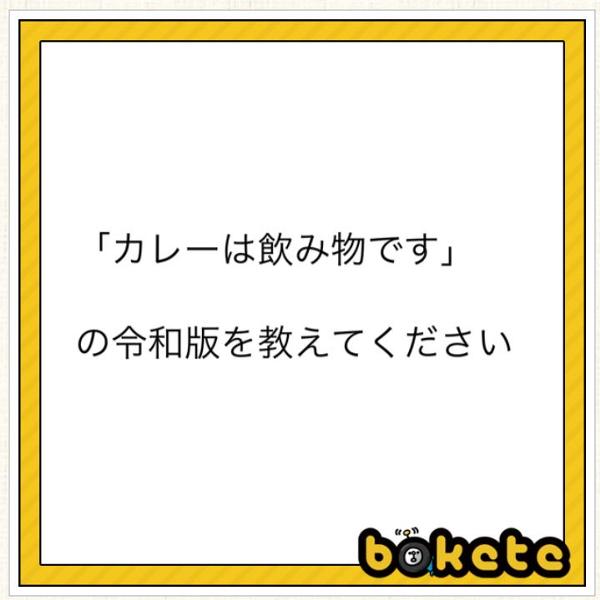
回答: カレーは編み物です